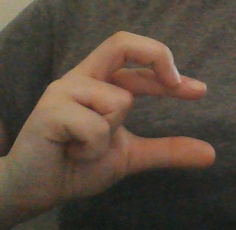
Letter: thal